St. Cecilia Music Center

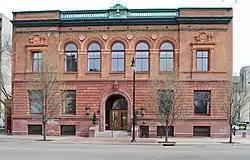

The St. Cecilia Music Center, built in 1894 as the St. Cecilia Society Building, is a performance space located at 24 Ransom Avenue NE in Grand Rapids, Michigan. It was listed on the National Register of Historic Places in 1971. As of 2019, the building continues to house a musical performance space, ran by the original organization which built it.